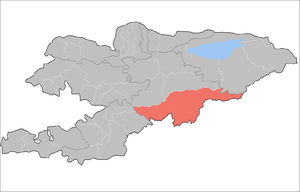
Le district d'At-Bachy appartient à la province de Naryn au Kirghizstan. Son chef-lieu est la ville d'At-Bachy.